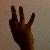
The image shows a hand gesture representing the number 9 in Indian Sign Language.